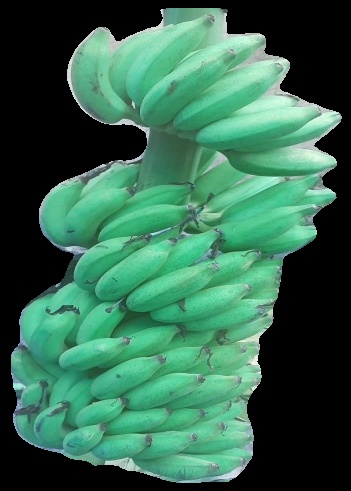
Variety: elakki-bale
Grade: grade2